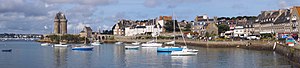
Saint-Malo / Billeder
Saint-Malo er en bykommune på nordøstkysten af Bretagne i Frankrig. Den er sous-préfecture under departementet Ille-et-Vilaine. Selve byen har ca. 50.000 indbyggere, der stiger til nær 200.000 i turistsæsonen. Med forstæder: 135.000.